Derrybeg

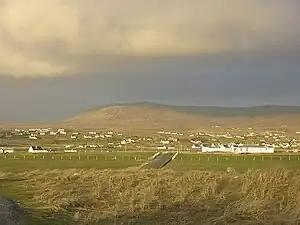
A view of Derrybeg from Maghergallon

Doirí Beaga (anglicised as Derrybeg, meaning 'small oak trees'), is a Gaeltacht village and townland in the parish of Gweedore ("Gaoth Dobhair") in County Donegal, Ireland. It includes RTÉ Raidió na Gaeltachta regional studios, a Gaelic Athletic Association, club and a golf club. According to the 2016 census 53.4% of the population spoke Irish on a daily basis outside the education system. The village is home of Tim Healy the famous politician.